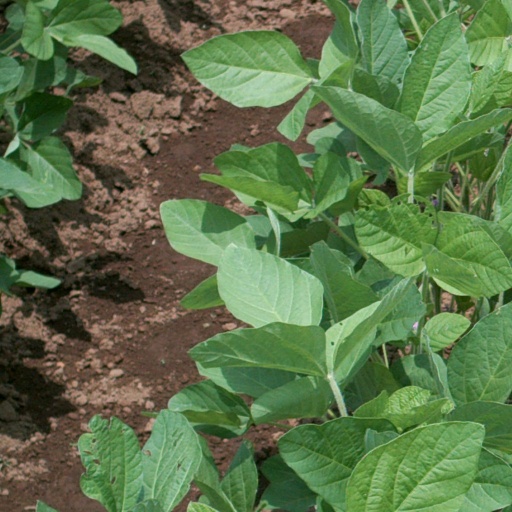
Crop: soybean